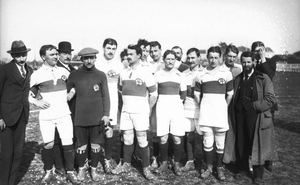
Équipe de l'Olympique lillois lors de la finale du Trophée de France 1914. Joueurs alignés
La section football de l'Olympique lillois est un ancien club de football français créé en 1902 à Lille, fondu en 1944 au sein du Lille OSC.
Le championnat de France de football de l'USFSA est une compétition française de football, disputée annuellement entre 1894 et 1914 puis en 1919 et organisée par l'Union des sociétés françaises de sports athlétiques (USFSA).